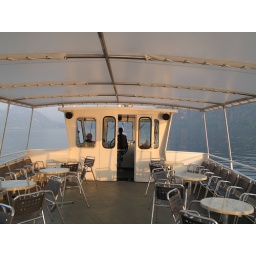
Aboard the ship called Dragon while cruising and dining in Lake Lucerne.